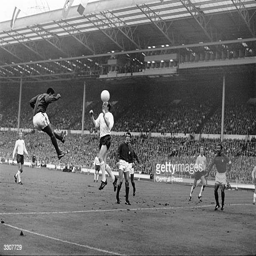
football player and athlete in a duel for the ball during their semifinal match which uk constituent country won 21